History of the Netherlands

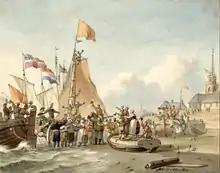
"Landing of the future king William I at Scheveningen on 30 November 1813"

In 1647, a Dutch vessel was wrecked in the present-day Table Bay at Cape Town. The marooned crew, the first Europeans to attempt settlement in the area, built a fort and stayed for a year until they were rescued. Shortly thereafter, the Dutch East India Company (in the Dutch of the day: "Vereenigde Oostindische Compagnie", or VOC) decided to establish a permanent settlement. The VOC, one of the major European trading houses sailing the spice route to East Asia, had no intention of colonizing the area, instead wanting only to establish a secure base camp where passing ships could shelter, and where hungry sailors could stock up on fresh supplies of meat, fruit, and vegetables. To this end, a small VOC expedition under the command of Jan van Riebeeck reached Table Bay on 6 April 1652.